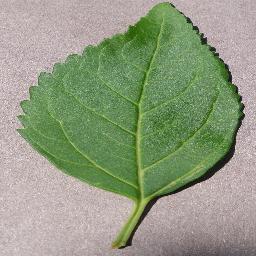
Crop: cherry
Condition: (including_sour)_healthy